Ogle family

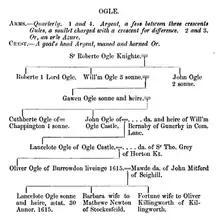
Pedigree of William Ogle of Choppington

Sir William Ogle of Choppington (1412 – 10 Aug 1474), was the third son of Maud Grey and younger brother of the first baron. He is also the ancestor of the American Ogle family from Colonial Maryland. His son and heir was Gawen Ogle. Around 1503, Gawen built a tower house at Choppington, then Bedlingtonshire (Northumberland), of which no present trace remains.